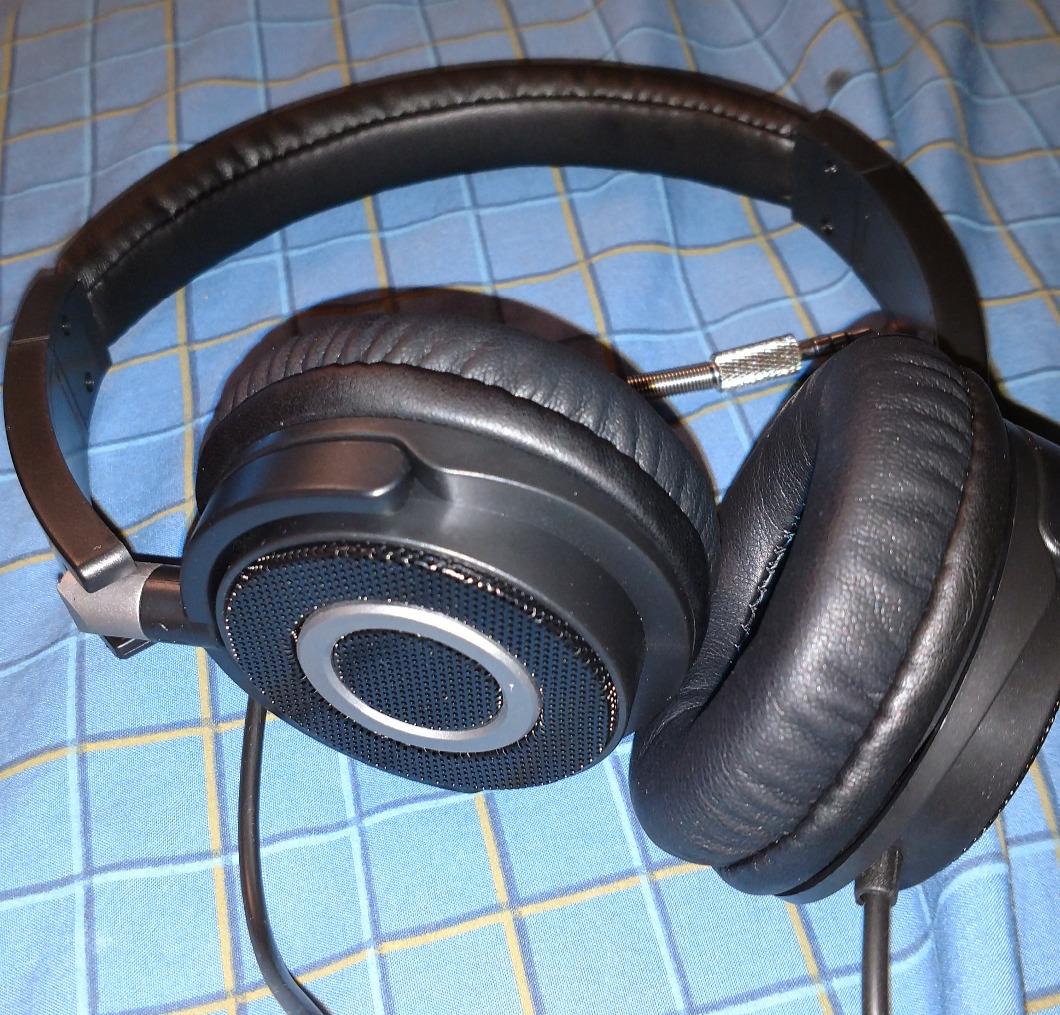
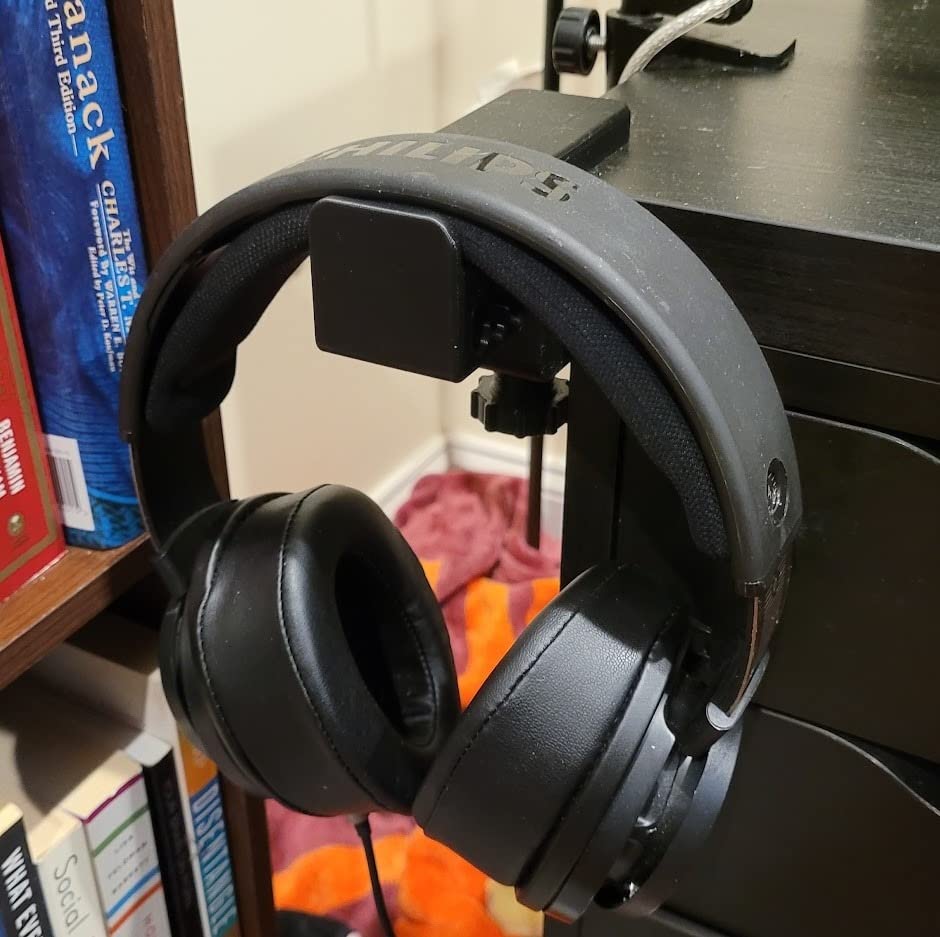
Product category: headphones
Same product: no